The Peninsula New York

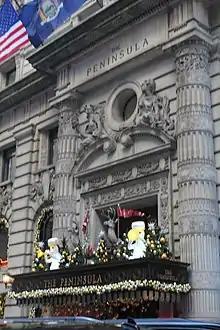
Detail of entrance

The hotel opened on October 1, 1905; its first guest was Senator Hanna's widow. Originally, the Gotham operated as an apartment hotel, and most of the units had already been leased to long-term residents, including all the units on Fifth Avenue. Other early residents included Platt and financier James J. Hill. In addition, because the Gotham did not have a liquor license, it hired some employees specifically to obtain alcoholic beverages from nearby establishments. By April 1906, the 55th Street Company was negotiating to sell the hotel for $3 million. Meanwhile, in 1906, New York state legislators attempted once more to amend state law so the Gotham could obtain a liquor license without the Fifth Avenue Presbyterian Church's consent. Governor Higgins let the bill expire, so the bill was introduced again in early 1907. The state legislature passed the bill in May 1907, only for governor Charles Evans Hughes to veto the bill.